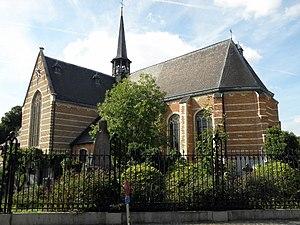
Anvers, Belgique. Église paroissiale Saint-Frédégand (en néerl. Sint-Fredeganduskerk), de style gothique tardif (XVIIe siècle), sise Lakborslei à Deurne-Nord, dans la proche banlieue nord-est d’Anvers. Baies néo-gothiques, avec entrelacs (fin XIXe). Entourée d’un monumental cimetière protégé au titre des MH. Bras sud du transept (à gauche), chœur avec abside à trois pans (à droite). Chevet agrandi vers 1700, en partie reconstruit vers 1760.